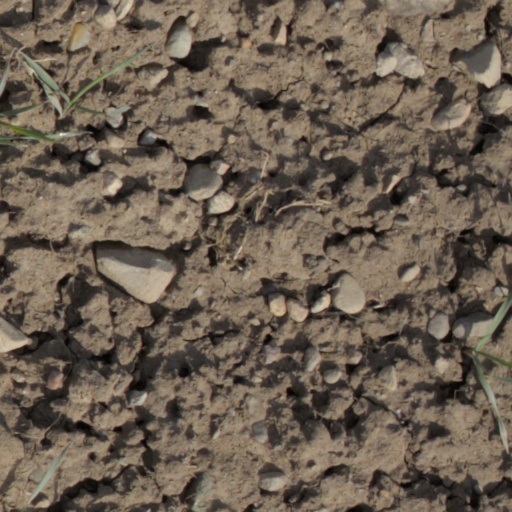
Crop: wheat